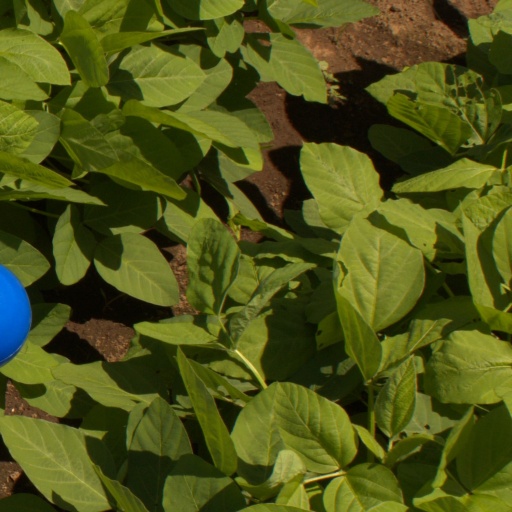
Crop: soybean